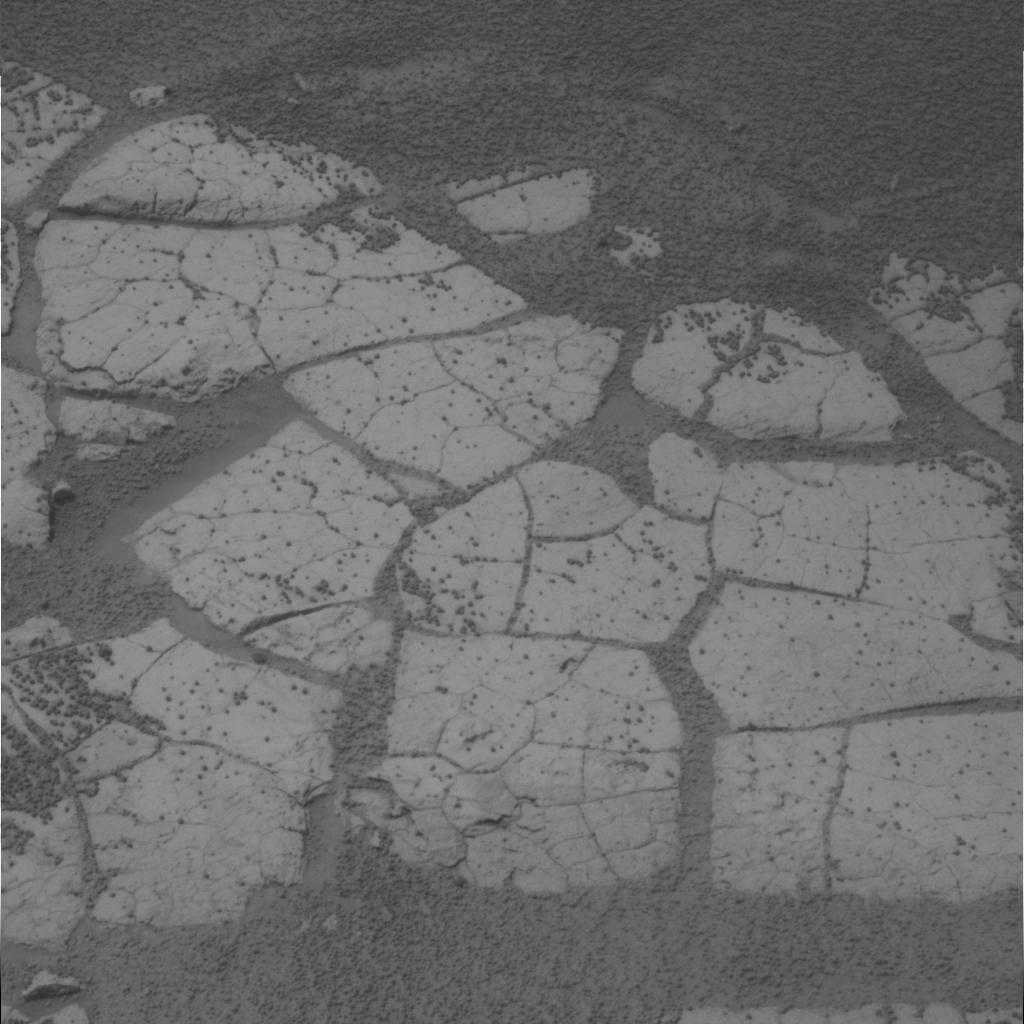
Surface features visible: Rock Outcrops, Rock (Linear Features), Soil, Spherules, Nearby Surface